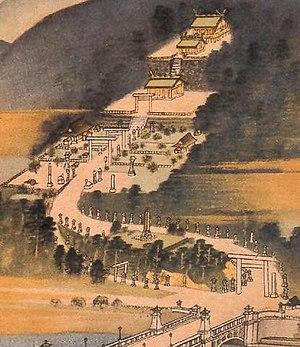
Le grand sanctuaire de Taïwan était à Taïwan, lors de la domination coloniale japonaise, le sanctuaire shinto de rang le plus élevé parmi les soixante-six officiellement reconnus dans l'île ; c'était aussi l'un des plus élevés en altitude.